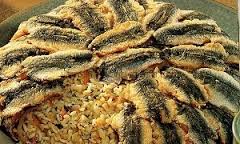
Yemek: hamsi